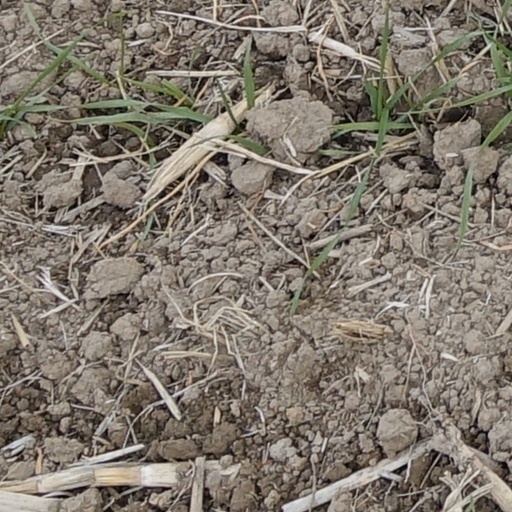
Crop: wheat